Club Nacional de Football

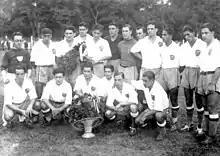
Nacional in 1934, when winning the Torneo Competencia

In 1932, football became professional in Uruguay and Nacional formed a team that would be nicknamed "La Máquina Blanca" (The White Machine). The team scored 28 goals in the first four games of the 1932 season. In 1933 Nacional won its 12th. first division title, repeating the next year. The 1933 championship is remembered as the longest ever, since it ended in November 1934, after a series of final games against Peñarol, the last won by Nacional by 3–1 with 3 goals by Héctor Castro.